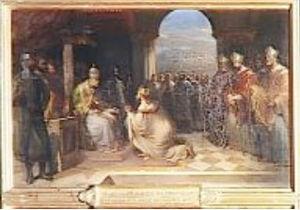
Les salles des Croisades du château de Versailles créées par Louis-Philippe en 1843 comportent les armoiries et noms des principaux chefs croisés.